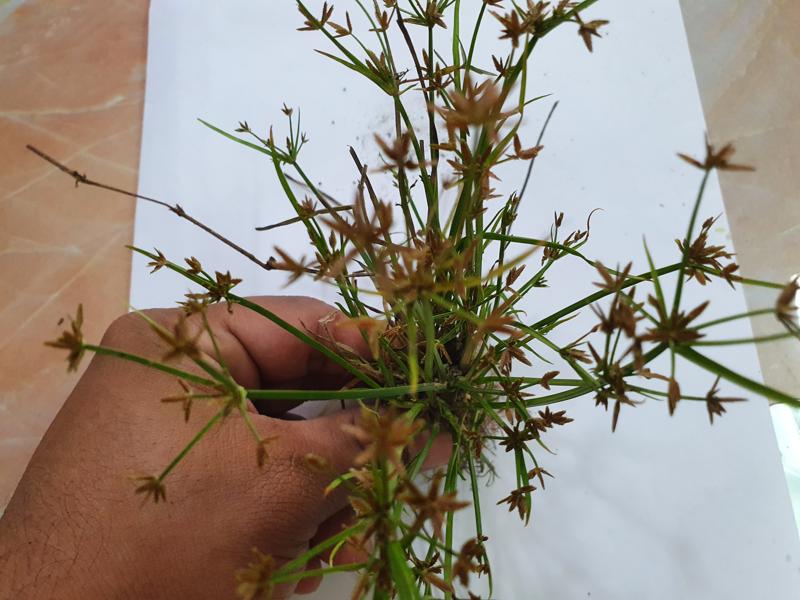
Weed species: Cyperus ochraceus